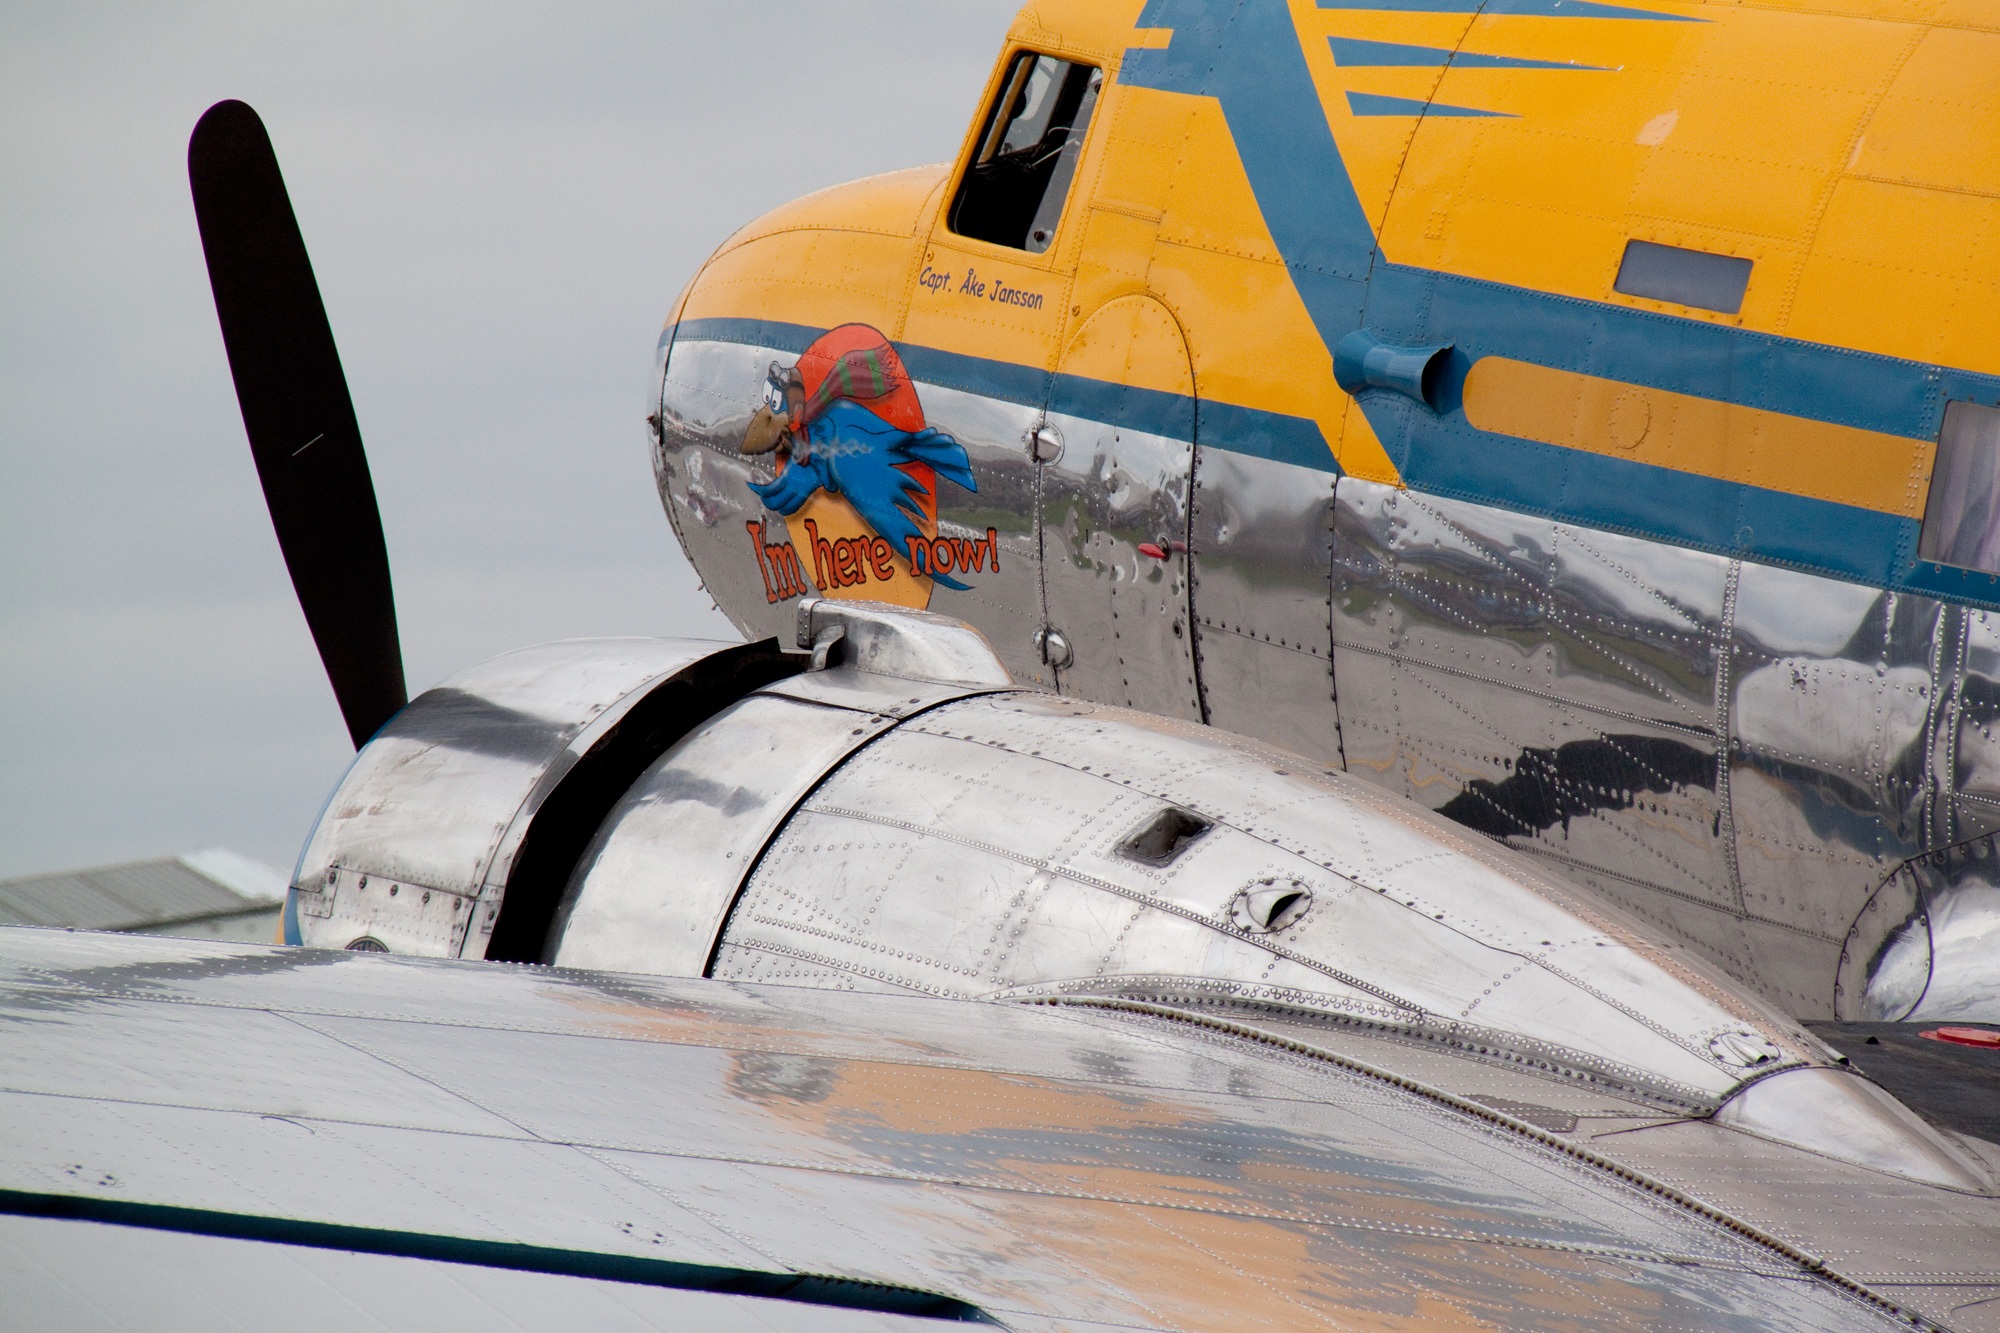
wing, airplane, aircraft, vehicle, airline, aviation, flight, engine, motor, propeller, passenger aircraft, propeller plane, light aircraft, air force, fighter aircraft, military aircraft, dc 3, atmosphere of earth, aircraft engine, propeller driven aircraft